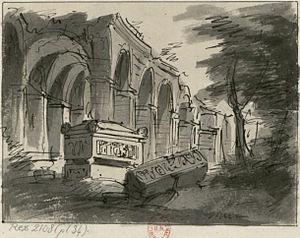
Pierre-Luc-Charles Ciceri, né le 17 août 1782 à Saint-Cloud et mort le 22 août 1868 à Saint-Chéron, est un peintre et décorateur de théâtre français.
Robert le Diable est un opéra en cinq actes sur un livret d'Eugène Scribe et Germain Delavigne, et une musique composée par Giacomo Meyerbeer. Adaptée de la légende médiévale de Robert le Diable, l’œuvre est le dixième opéra de Giacomo Meyerbeer, et son premier composé pour l’Opéra de Paris.